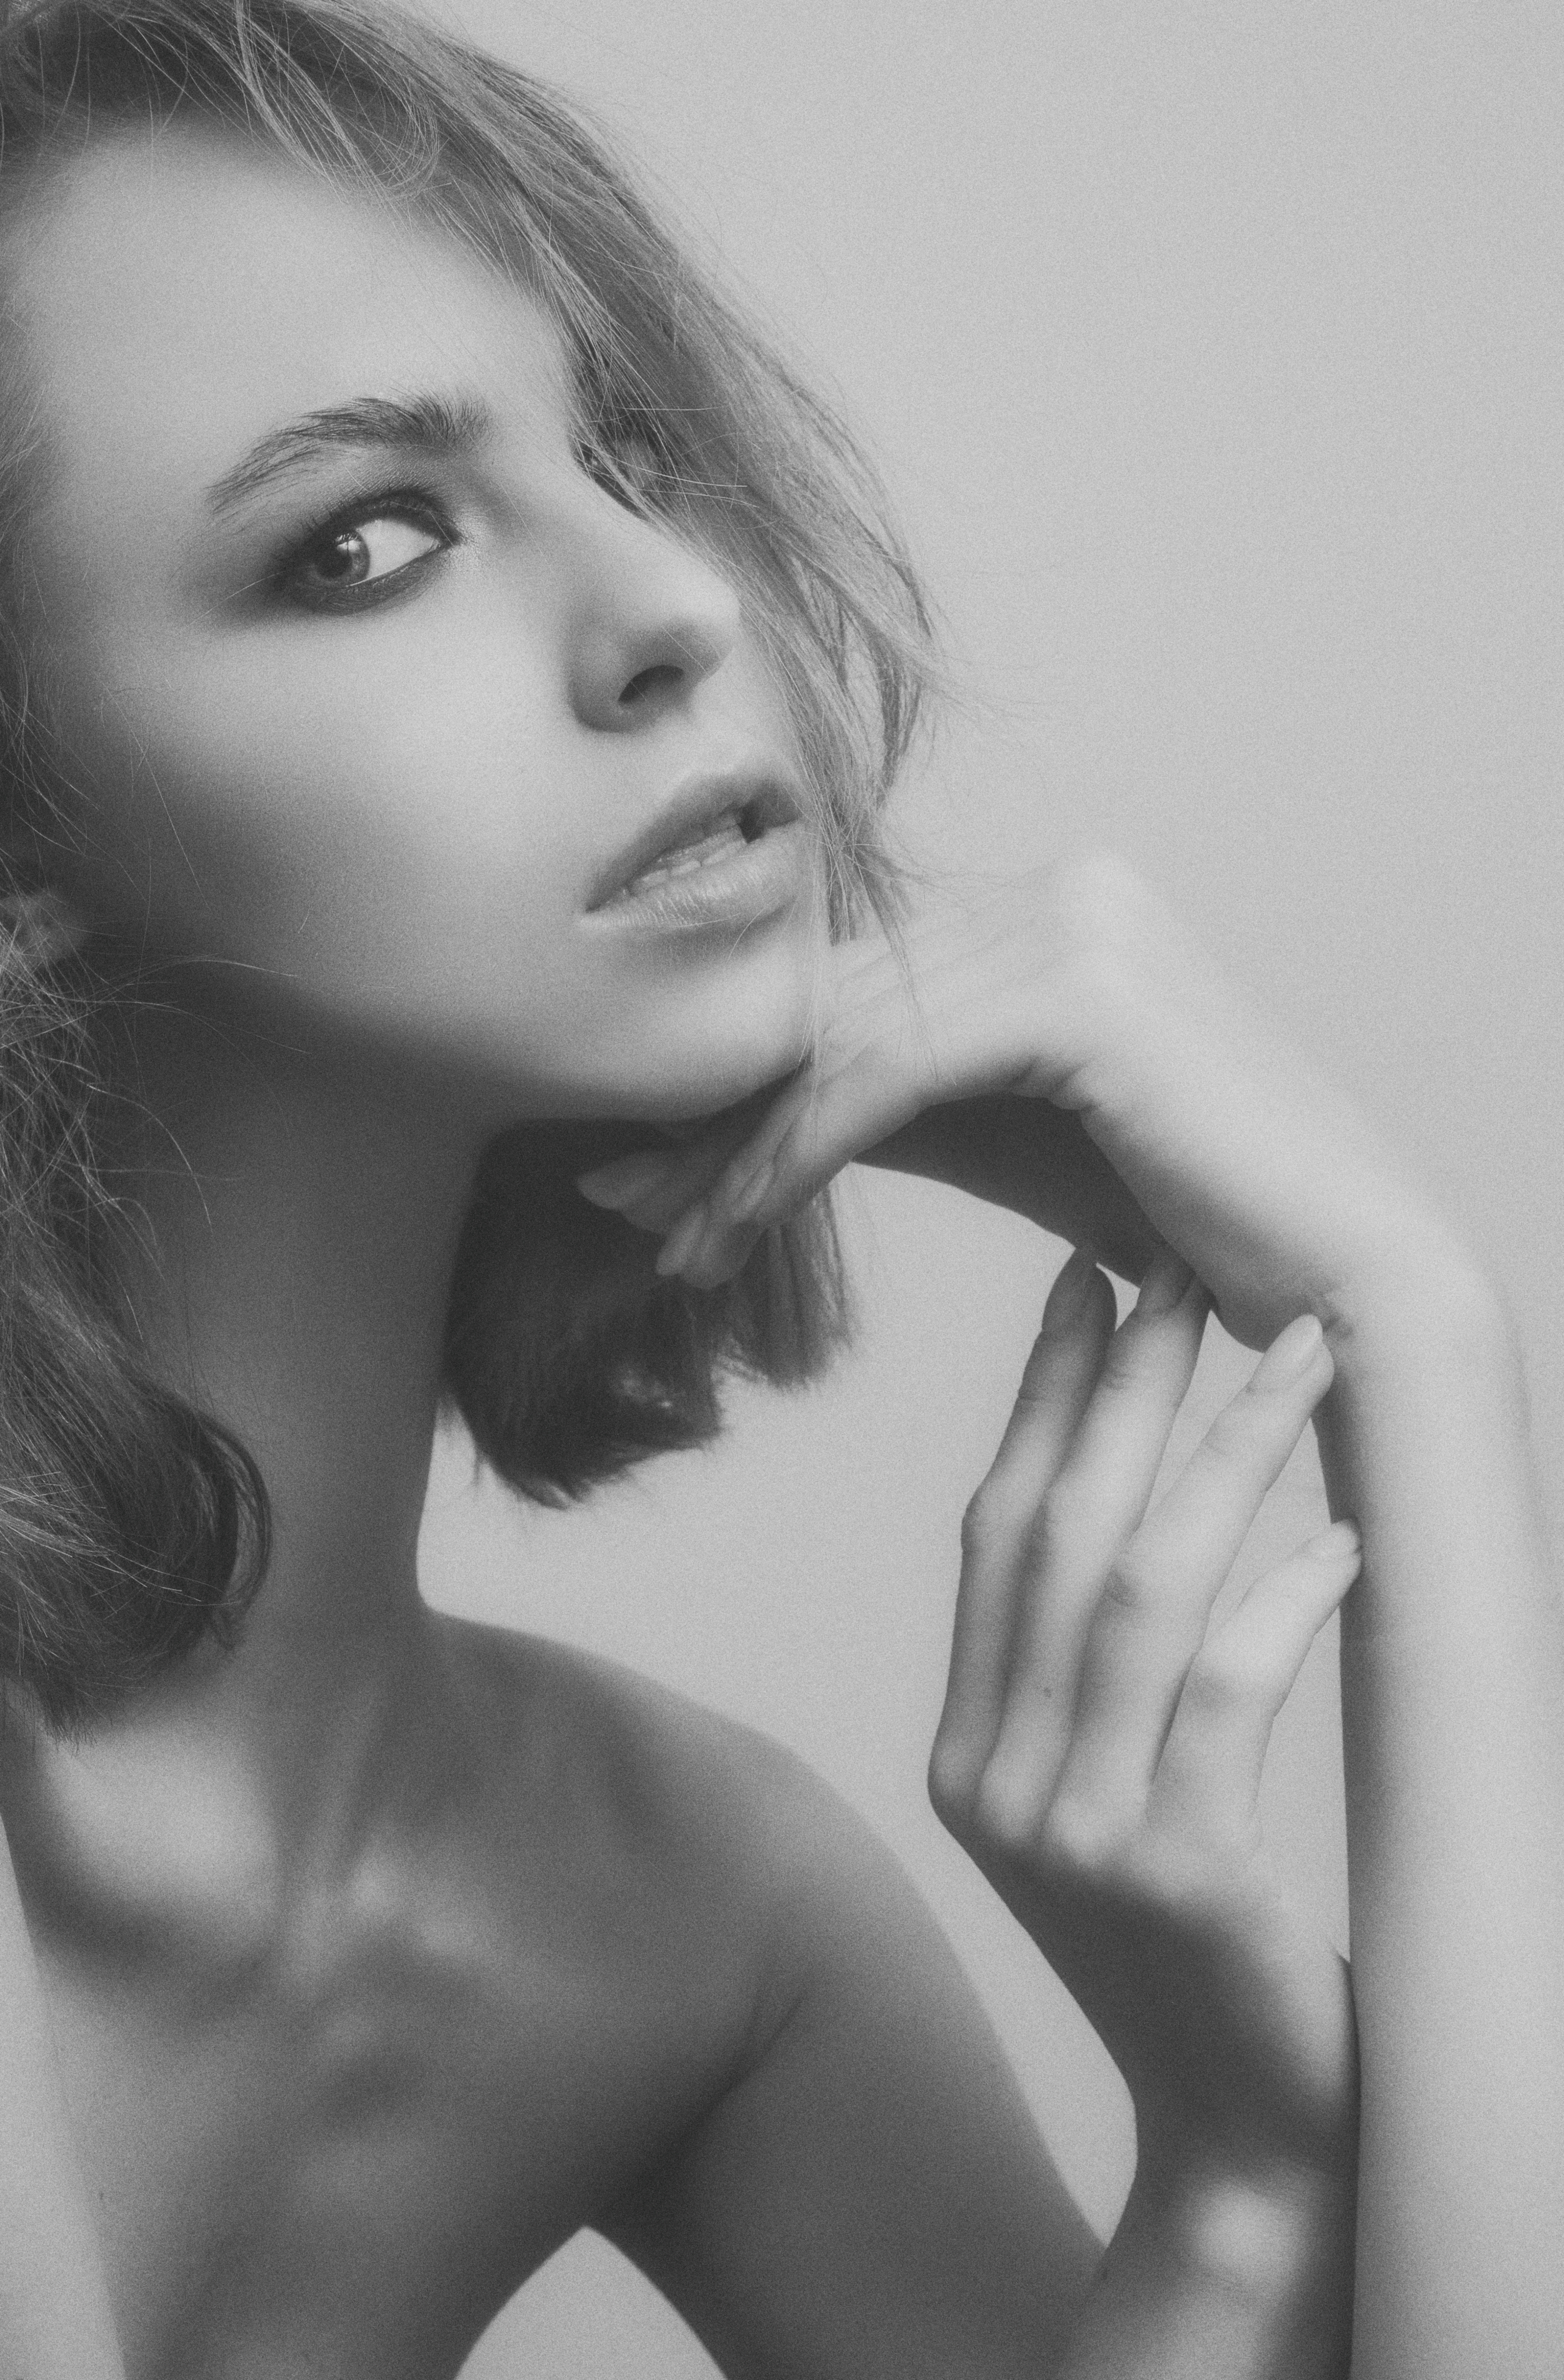
girl, portrait, retro, face, beautiful, look, studio, monochrome, donate, hair, skin, joint, lip, chin, eyebrow, hairstyle, photograph, shoulder, eye, mouth, eyelash, white, organ, black, flash photography, neck, jaw, gesture, black and white, style, black hair, art model, chest, long hair, monochrome photography, beauty, close up, fashion model, wrist, throat, elbow, nail, stock photography, eye liner, portrait photography, lipstick, photo shoot, layered hair, abdomen, model, photography, flesh